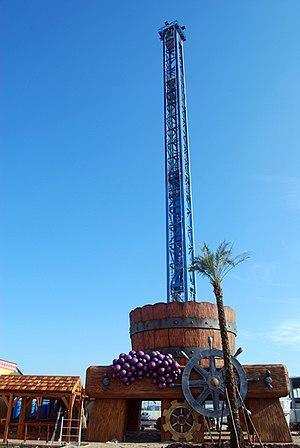
Miragica est un parc à thème situé à Molfetta, en Italie à une trentaine de kilomètres de Bari. Le parc, qui a été inauguré le 3 avril 2009 possède une superficie de 100 000 m² et est composé de 18 attractions et de deux spectacles.